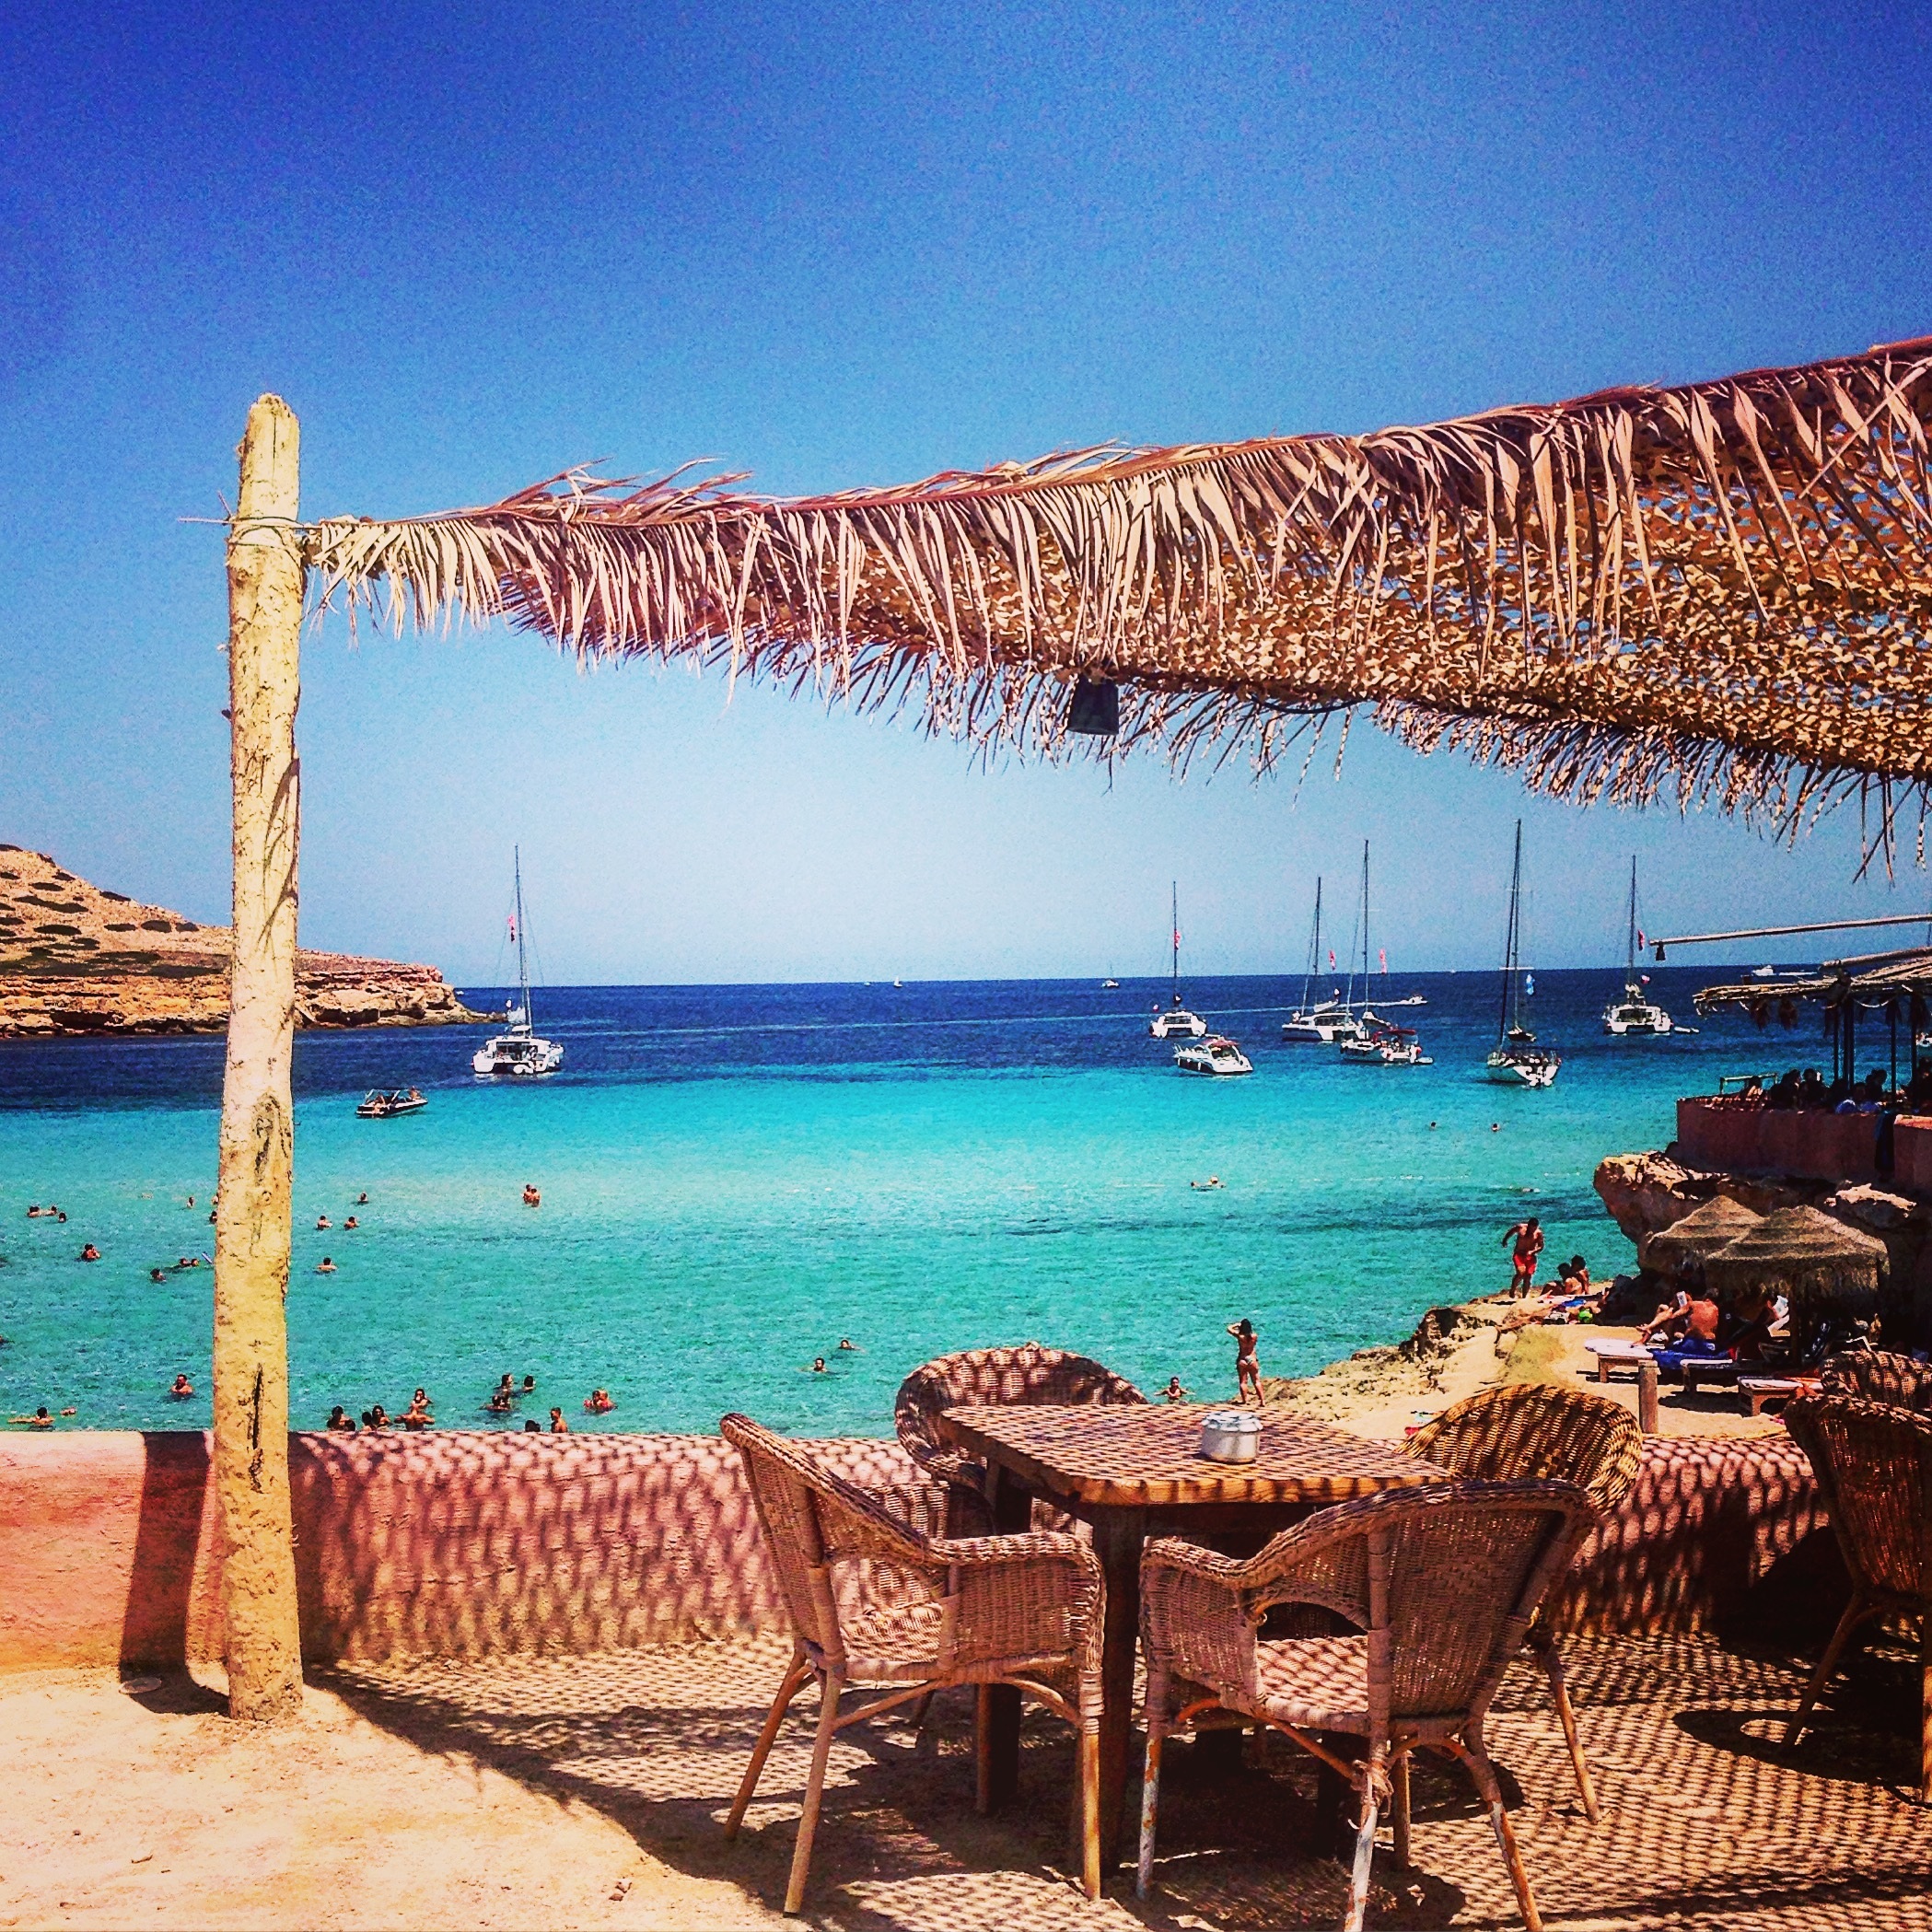
beach, sea, coast, ocean, shore, chair, restaurant, vacation, lagoon, bay, resort, straw, caribbean, cape, ibiza, arecales